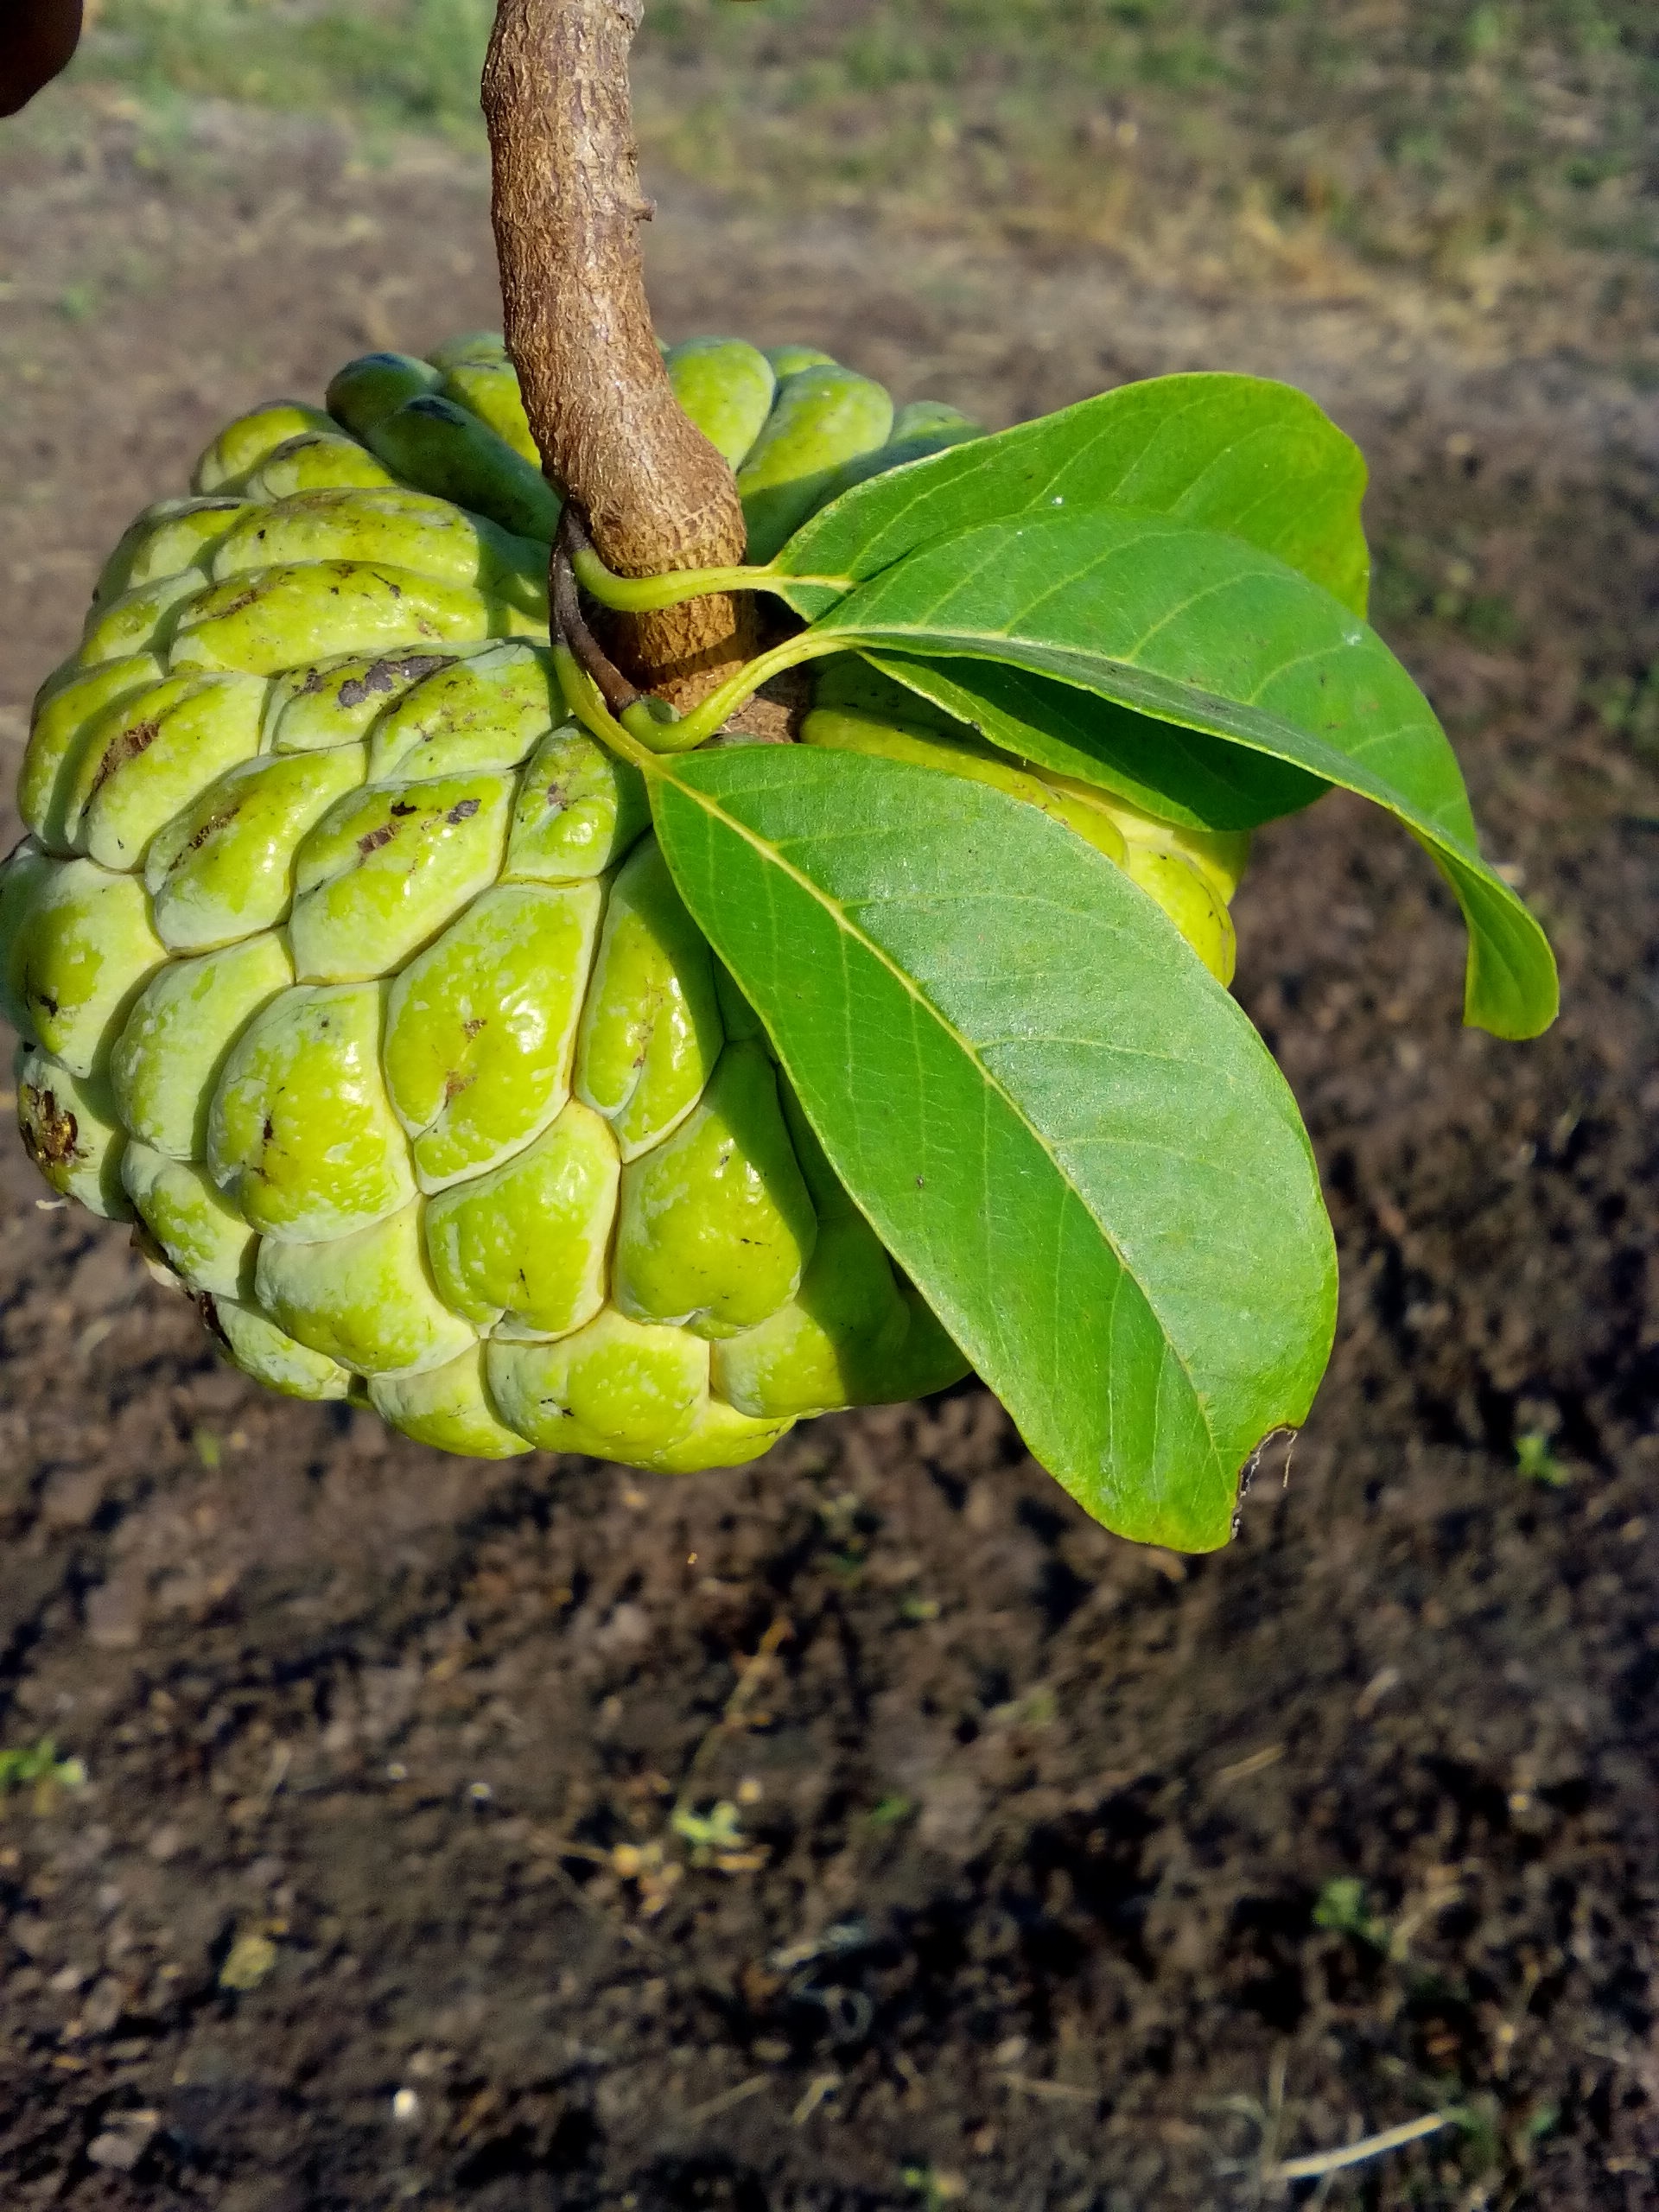
plant, fruit, leaf, flower, food, green, produce, vegetable, botany, flora, flowering plant, land plant